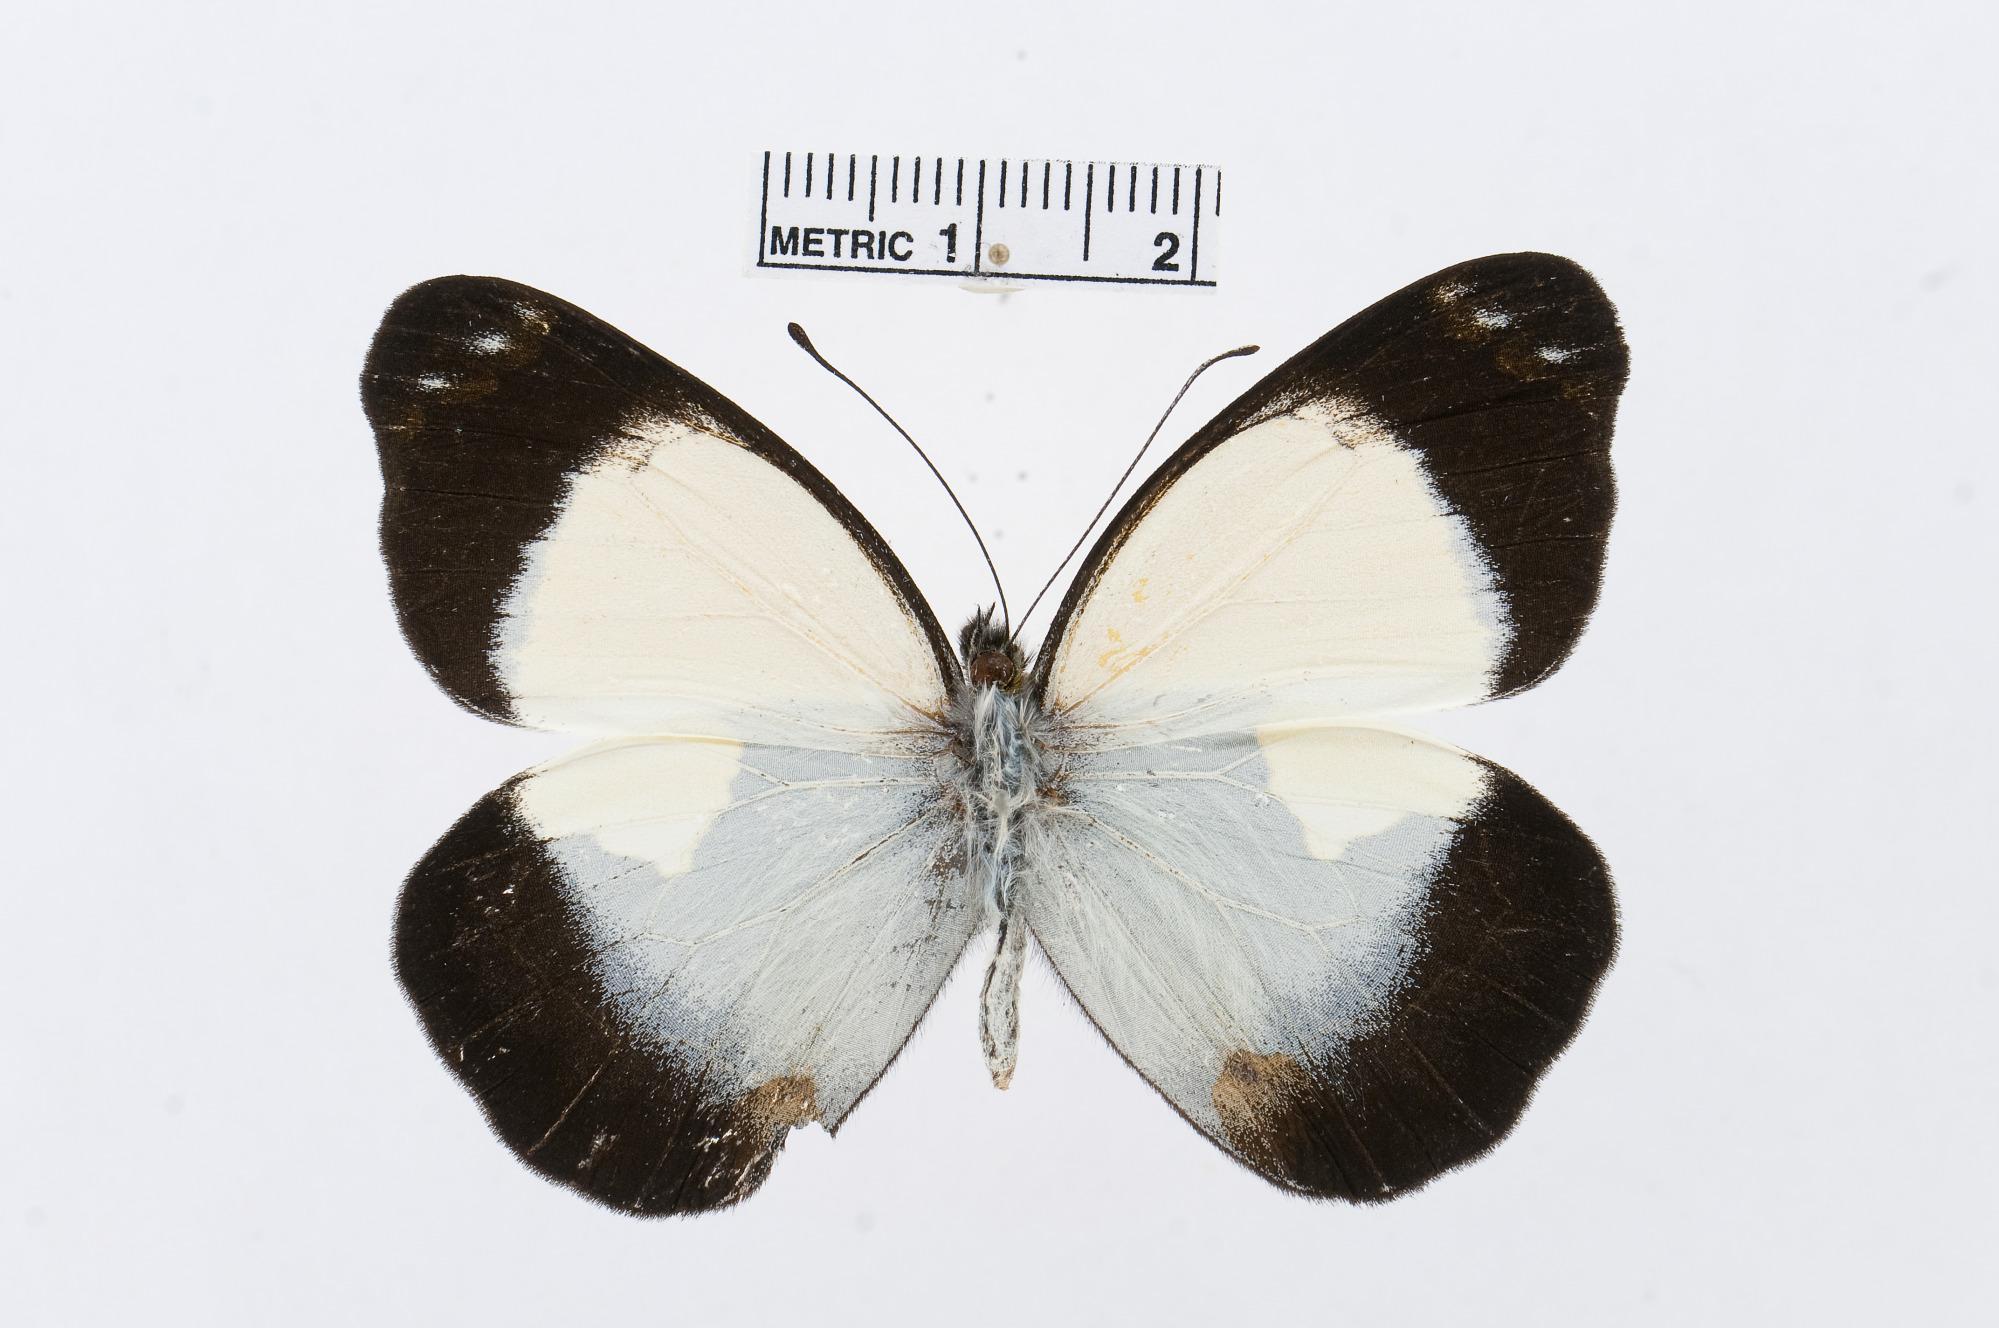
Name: Delias meeki
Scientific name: Delias meeki
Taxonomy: Animalia, Arthropoda, Hexapoda, Insecta, Lepidoptera, Pieridae, Pierinae